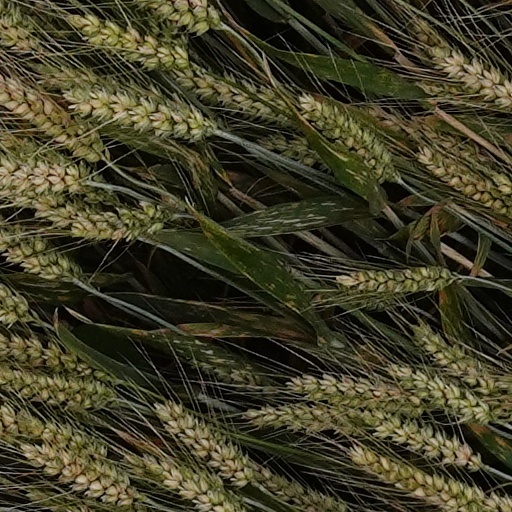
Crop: wheat